International student

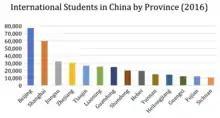
International Students in China by Province (2016)

The top 15 countries sending students to China in 2018 are listed below. African countries are grouped together and show a considerable block of students.